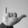
ASL letter: Y